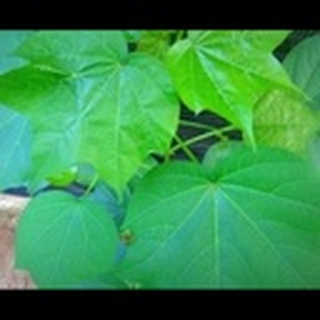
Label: healthy_cotton